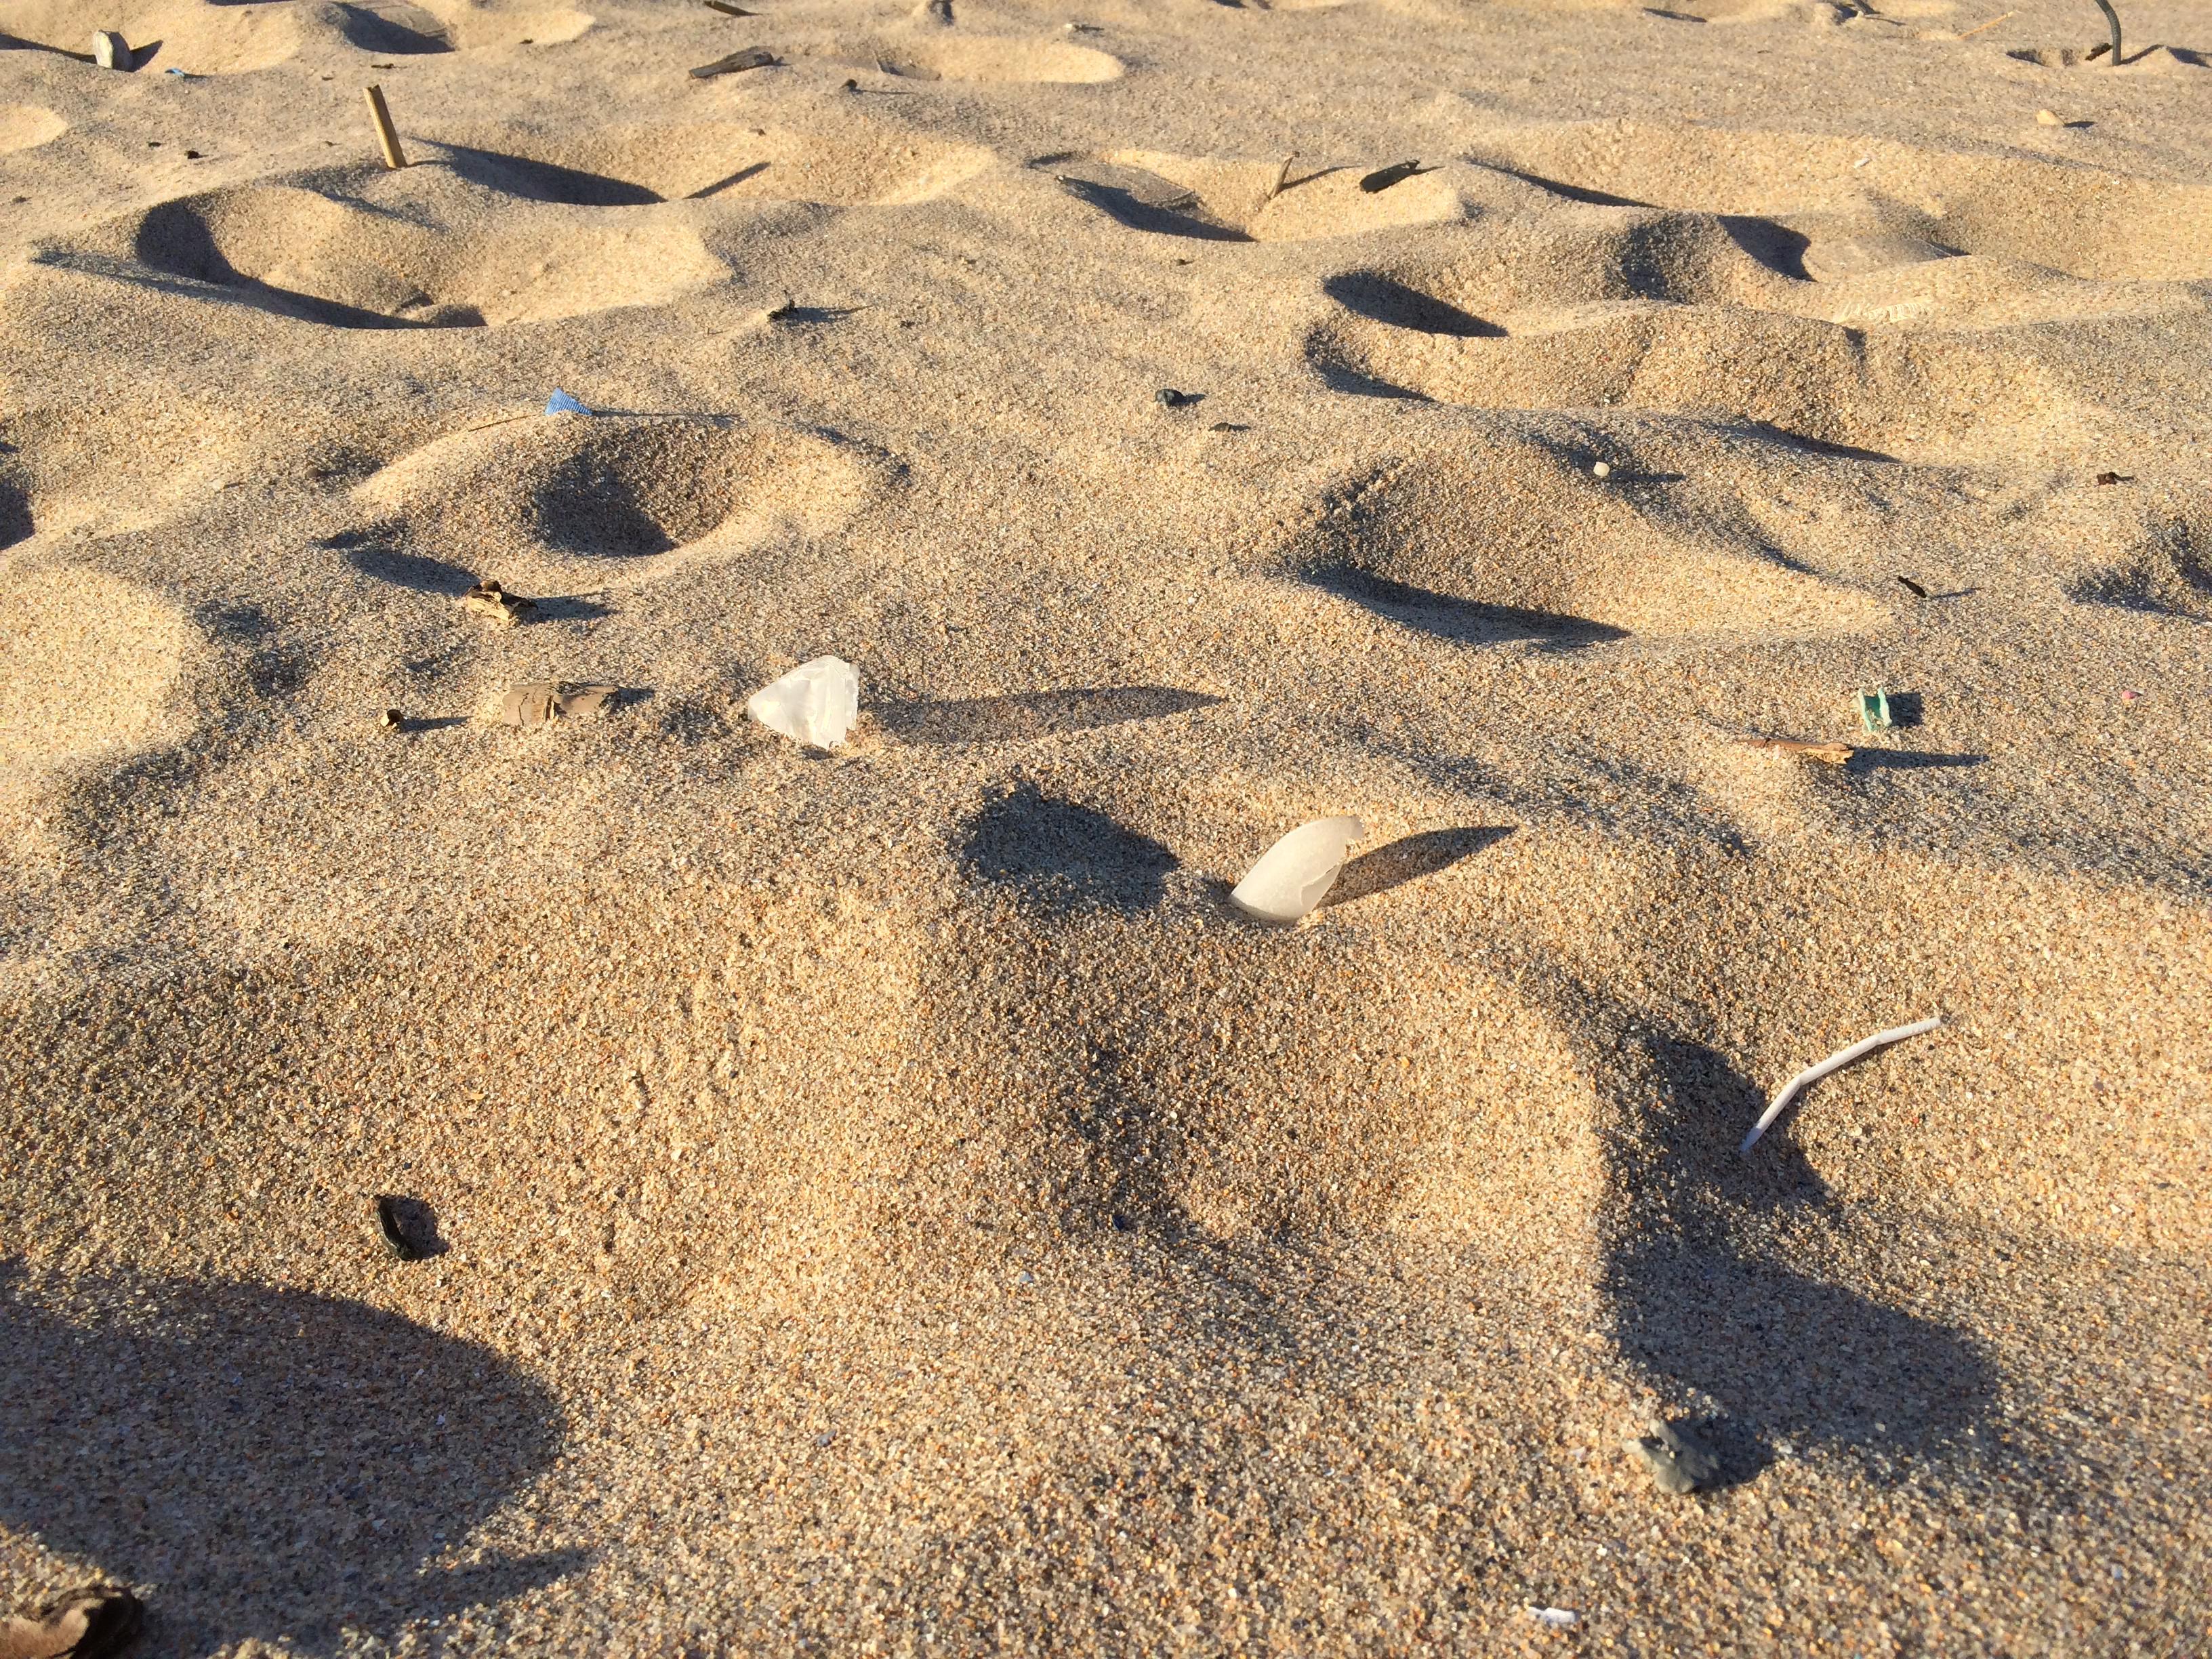
Object: Other plastic (Other plastic)

Object: Other plastic (Other plastic)

Object: Other plastic (Other plastic)

Object: Other plastic (Other plastic)

Object: Plastic film (Plastic bag & wrapper)